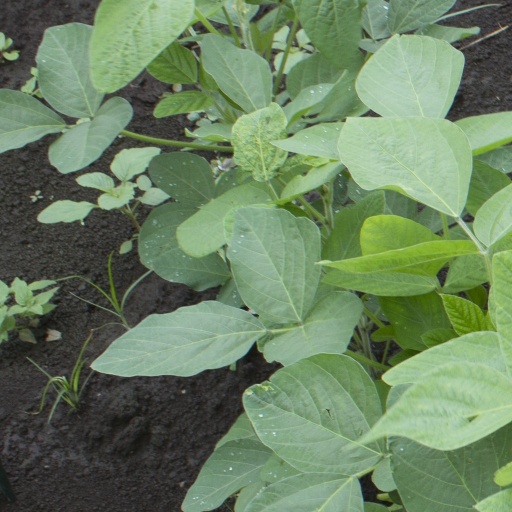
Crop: soybean